D.C. United

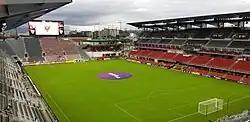
D.C. United moved to Audi Field in 2018

Audi Field is a soccer-specific stadium at Buzzard Point in Southwest, Washington, D.C., and has a capacity of 20,000. It hosted its first game against Vancouver Whitecaps FC on July 14, 2018. The stadium's naming rights are owned by Audi, who signed a 12-year contract in February 2017. It was designed by Populous and Marshall Moya Design. At the new stadium, tailgating spaces were eliminated so that fans would have to buy drinks and food inside the stadium, where management would get a share of the revenues.